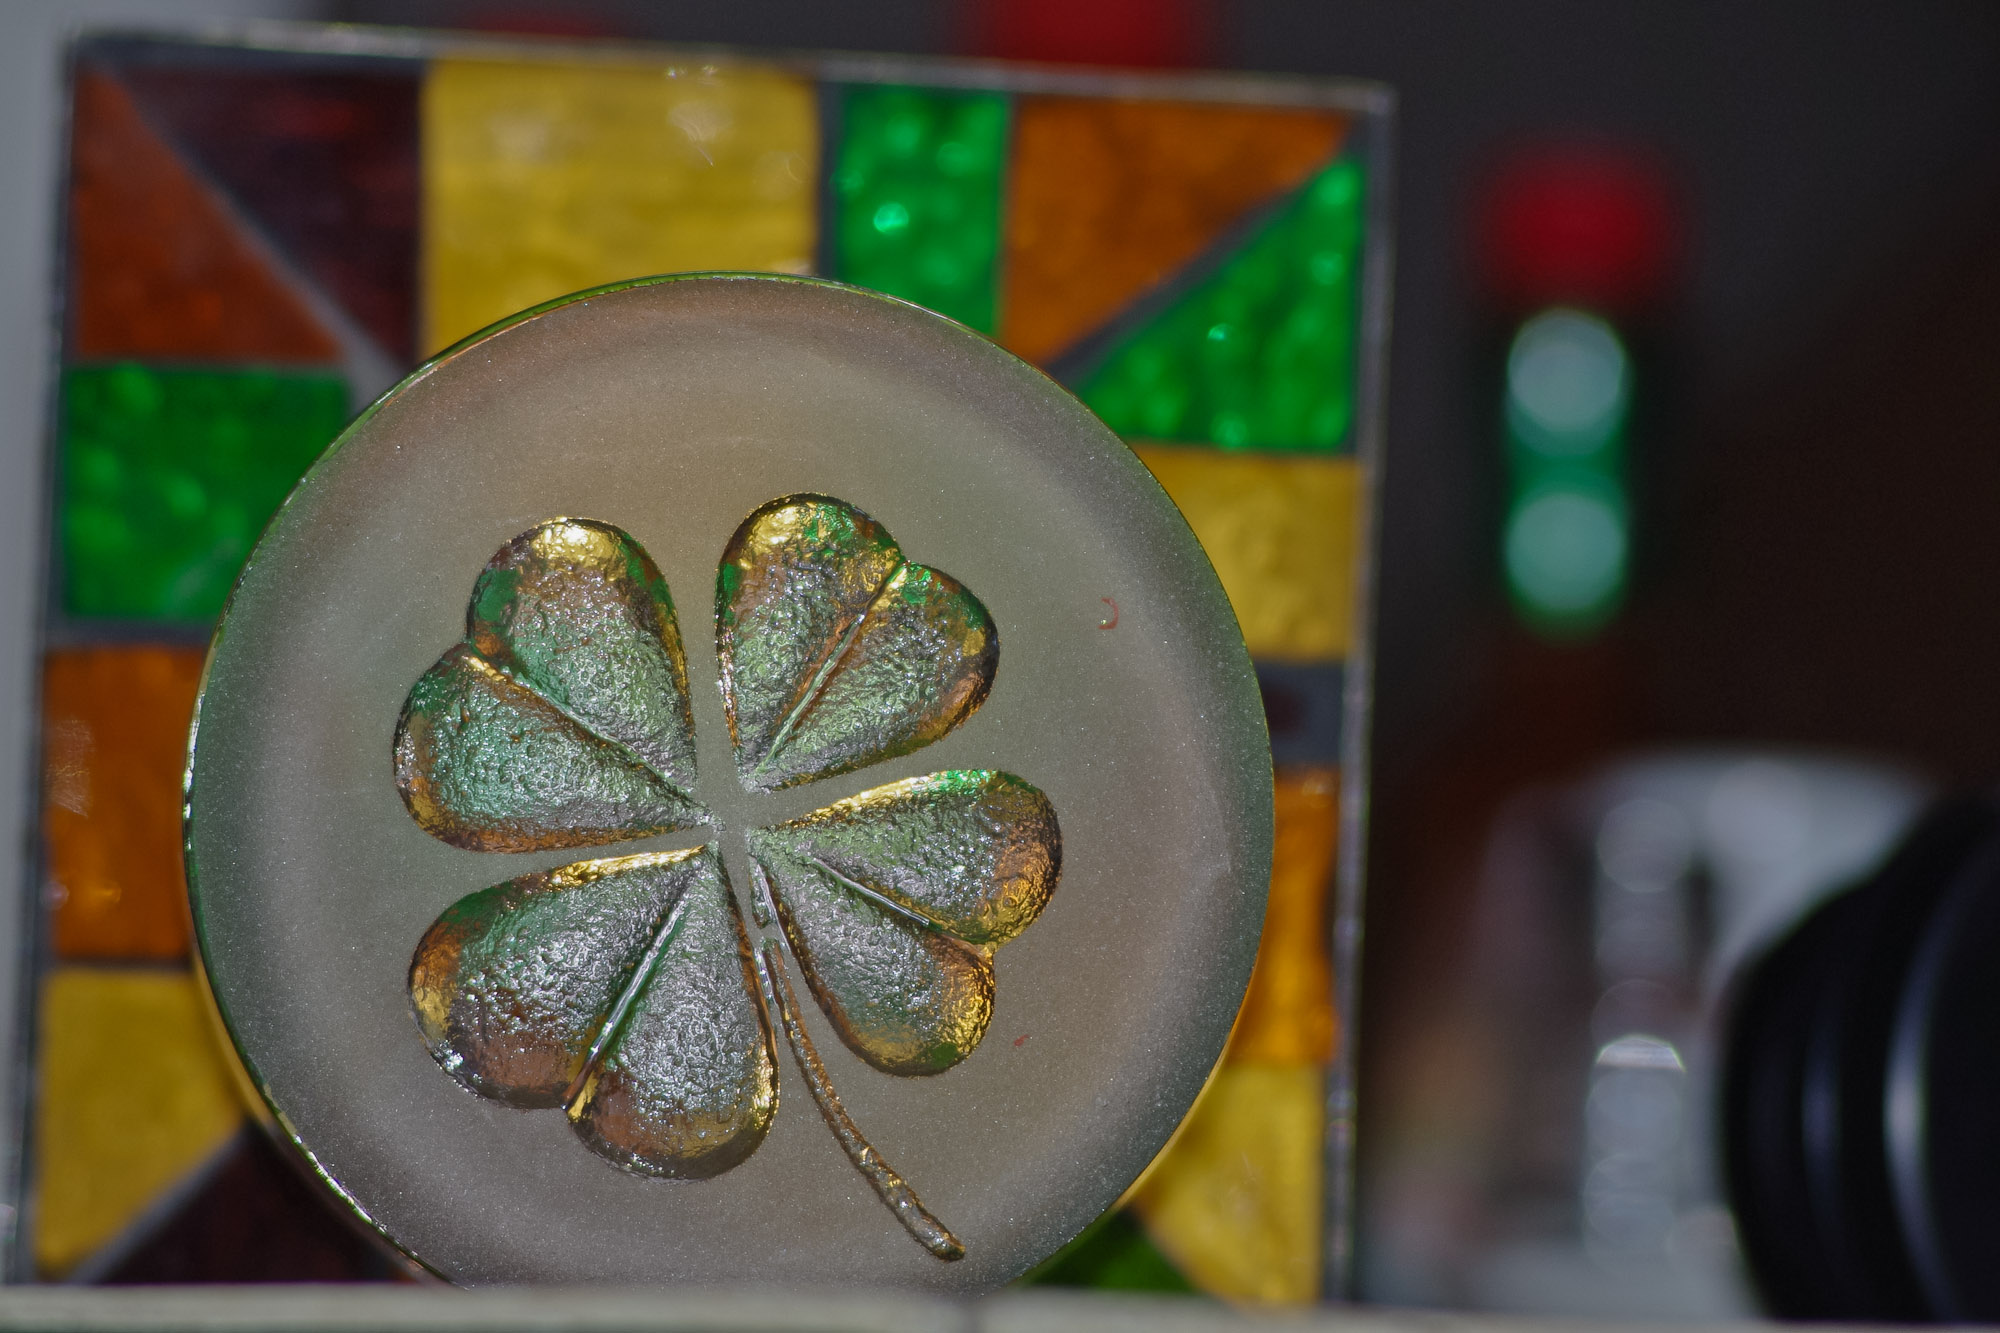
plant, leaf, flower, window, glass, green, red, color, yellow, material, circle, art, organ